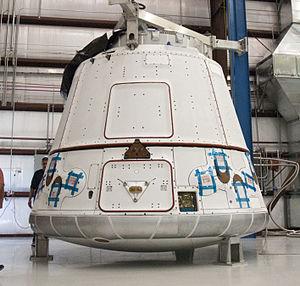
Un vaisseau cargo dans le domaine spatial est un type de véhicule spatial sans équipage qui permet de transporter du fret à destination par exemple d'une station spatiale en orbite. Les vaisseaux cargo développés jusqu'à présent ont été utilisés pour transporter des consommables, des pièces détachées jusqu'à une station spatiale, rehausser l'orbite d'une station spatiale et ramener du fret sur Terre.
SpaceX, officiellement Space Exploration Technologies Corporation, est une entreprise américaine du domaine de l'astronautique et du vol spatial. Fondée le 6 mai 2002 par l'entrepreneur Elon Musk, il s'agit de l'un des deux prestataires privés à qui la National Aeronautics and Space Administration a confié un contrat de transport de fret vers la Station spatiale internationale dans le cadre du programme COTS. L'entreprise développe par ailleurs des projets d'exploration spatiale vers la Lune et Mars, et le programme Starlink d'accès à haut débit à Internet par satellites sur Terre.